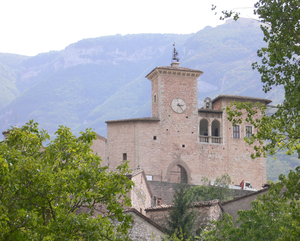
Piobbico est une commune italienne d'environ 2 100 habitants, située dans la province de Pesaro et Urbino, dans la région Marches, en Italie centrale.